Manor of Molland

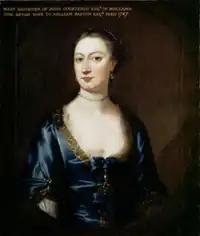
"Mary daughter of John Courtenay Esq. of Molland com. Devon wife to William Paston Esq. Died 1747". Painted by Thomas Hudson (1701–1779). At Coughton Court, NTPL ref no: 58003

John V Courtenay (1687–1732) (3rd and eldest surviving son), married Margaret Giffard (died 1743), daughter and sole heiress of John Giffard (1667/8-1704) of Brightley in the parish of Chittlehampton and lord of the manor of Chittlehampton. The marriage was without progeny, and thus John V was the last male of the Courtenays of Molland. His heir was his sister Mary Courtenay (1687-1747), the first wife of William Paston (1701–1769) of Horton Court in Gloucestershire, who married secondly in 1751 Mary Chichester, his widow's sister's sister-in-law. On the east wall to the north of the chancel is situated a mural monument to John V Courtenay (died 1732), inscribed as follows: Underneath lyes interr'd the body of the Honourable John Courtenay Esq. who departed this life on the eleventh day of December 1732 aged 44. This monument was erected at the appointment of the Honourable Margaret Courtenay, relict of the said John Courtenay Esq. daughter and sole heiress to John Giffard late of Brightley in this county, Esq. "As good, as great, but living amongst sinners was translated" Wisdom 4th chap'r. Underneath and on the left hand of the abovesaid Jn. Courtenay Esq. are reposited the remains of Margaret (his late wife & widow) who departed this life August the 30th 1743.